The Raffle

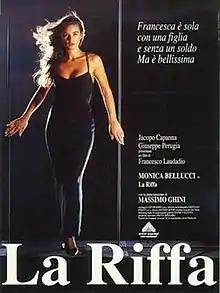
Theatrical release poster

The Raffle is a 1991 Italian comedy-drama film written and directed by Francesco Laudadio. It marked the film debut of Monica Bellucci.